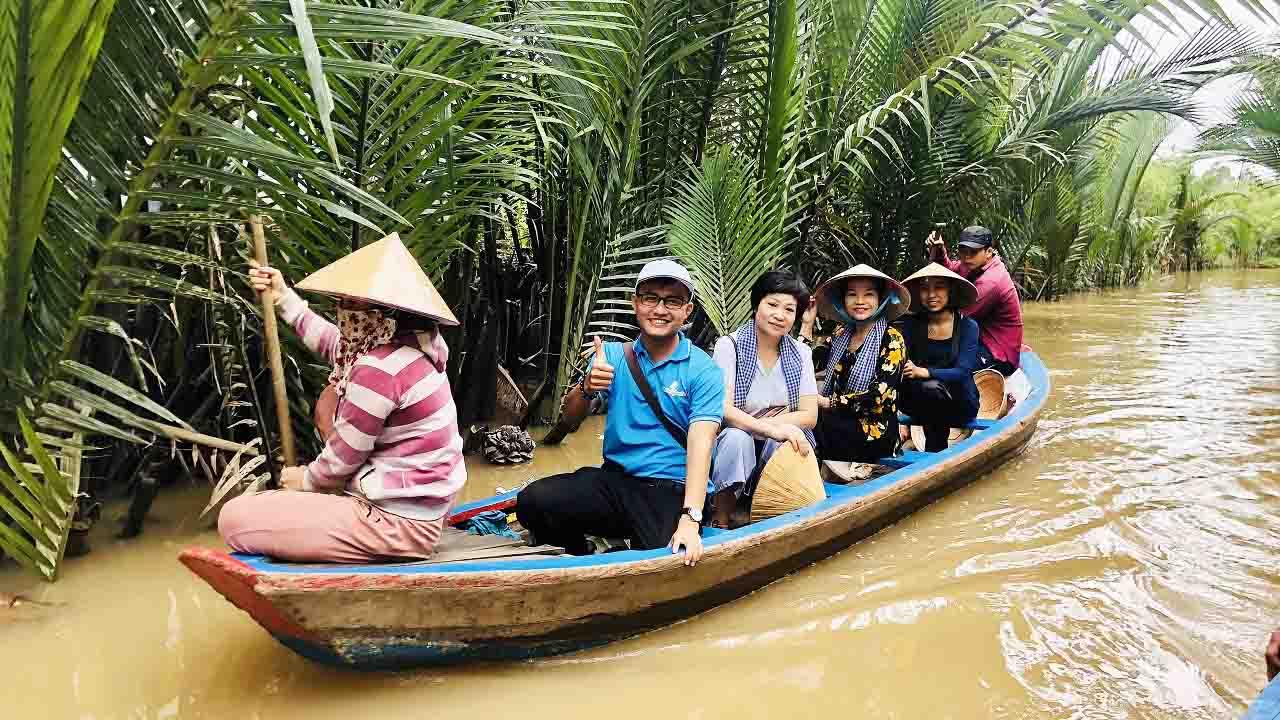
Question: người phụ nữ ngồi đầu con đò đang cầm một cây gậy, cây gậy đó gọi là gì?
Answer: mái chèo